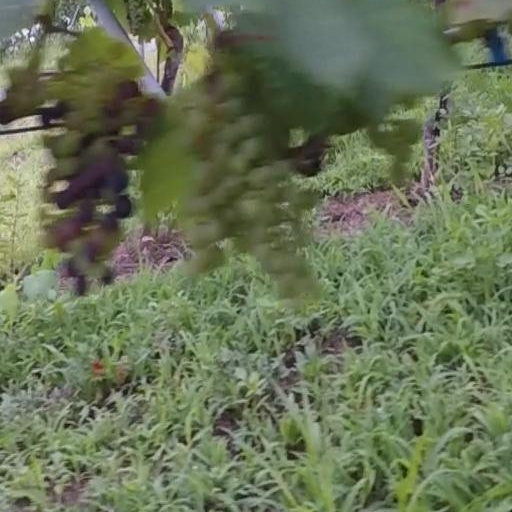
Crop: grape